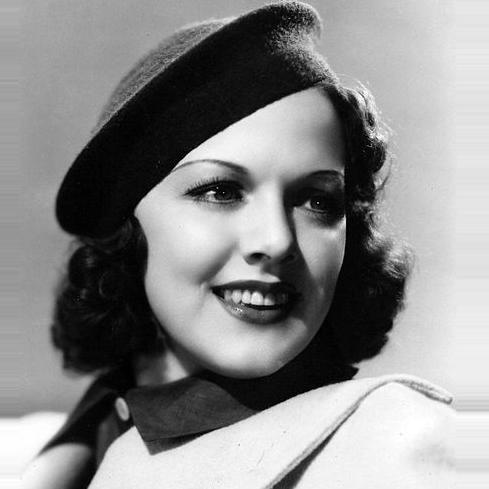
Age: 29